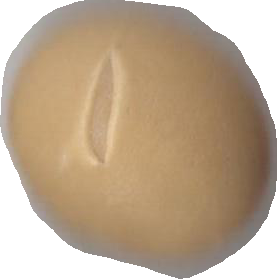
Variety: Dega